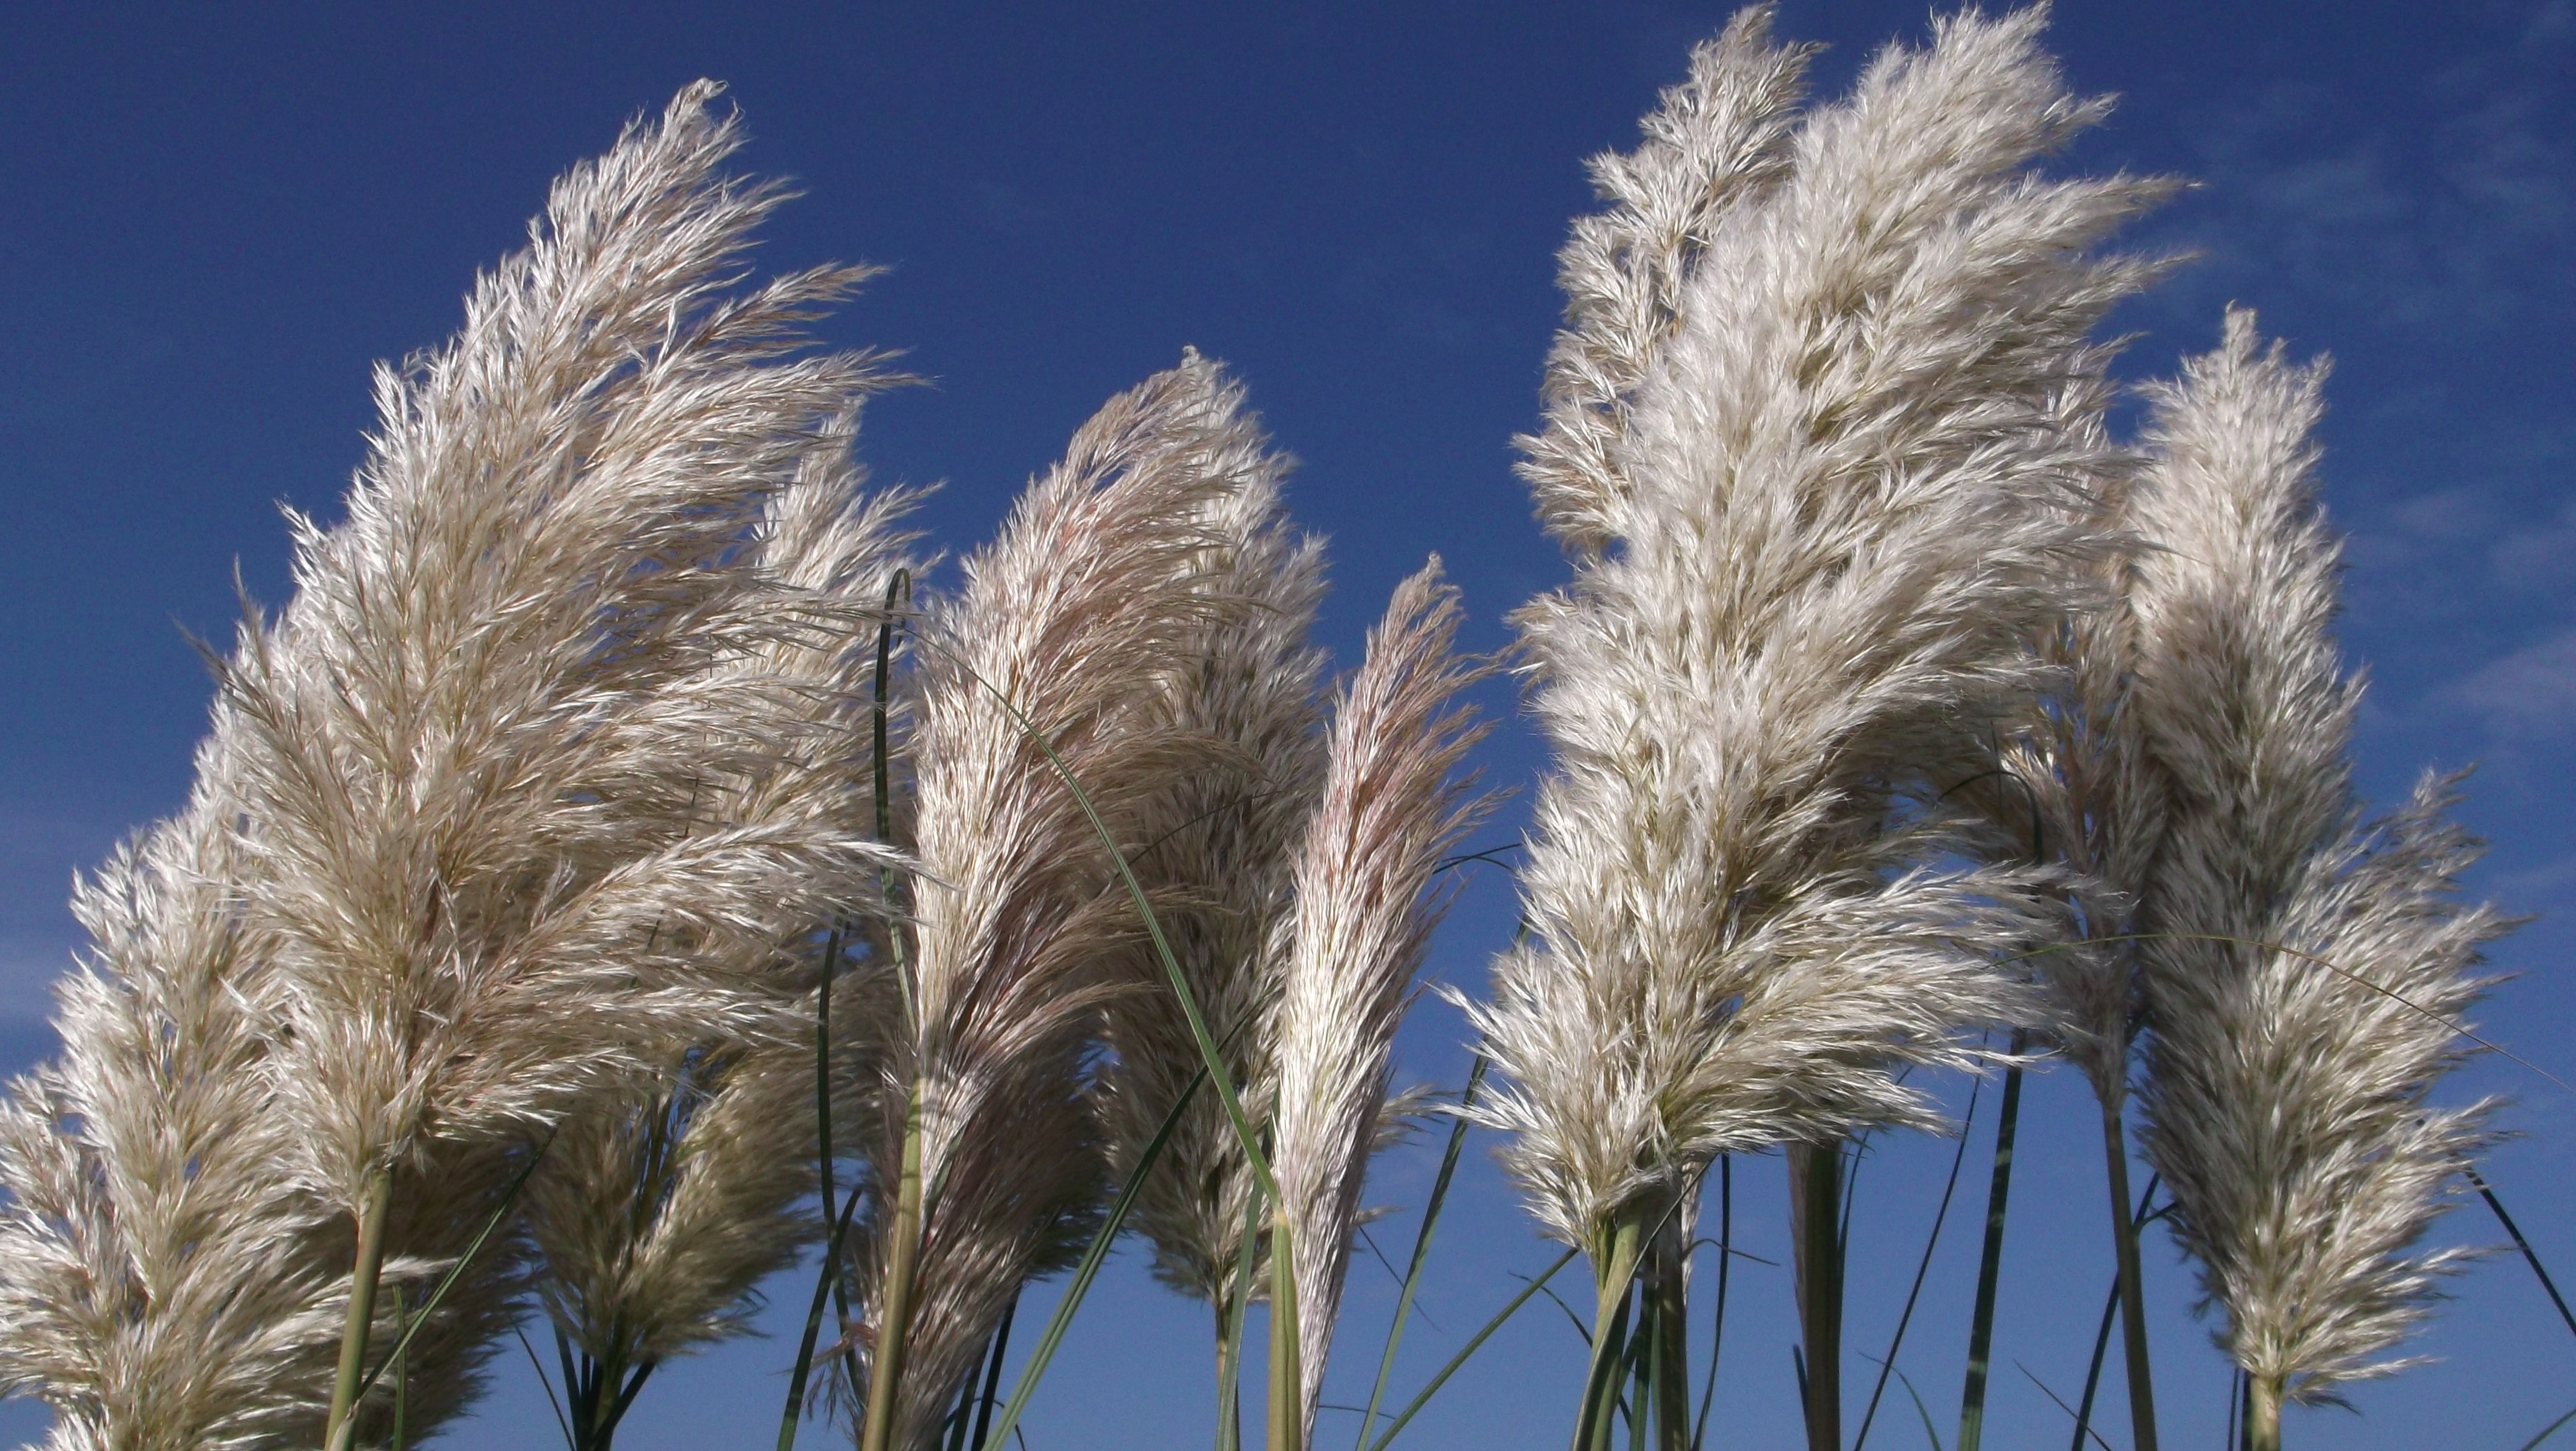
tree, grass, branch, light, plant, sky, field, wheat, flower, wind, frost, summer, reed, food, flowers, background, planted, flowering plant, sea grass, gentle briese, grass family, land plant, phragmites, arecales